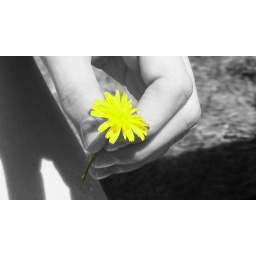
2009. It was taken in color. Then I photoshopped everything black and white except for the flower.